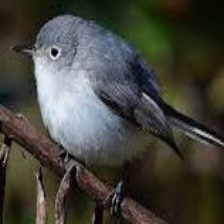
Species: BLUE GRAY GNATCATCHER
Scientific name: POLIOPTILA CAERULEA